Clarence F. Buck

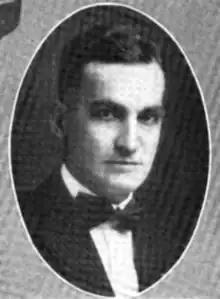

Clarence Frank Buck (June 6, 1870 – September 2, 1944) was an American politician, newspaper editor, businessman, and farmer.